United States House Committee on Rules

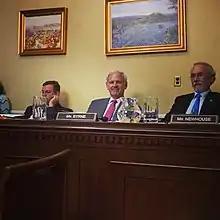
Representative Bradley Byrne while in session. He served on the House Committee on Rules from 2015 to 2018.

Most "special rule" resolutions offer time for "general debate" before any amendment consideration begins (it is also possible for the rules committee to issue a rule for "general debate" only and later issue a second rule for amendment consideration) and allow for one motion to send the bill back to its committee of origination, with or without instructions for how to modify the bill. Such resolutions may also include necessary authority for district work periods, and may waive or modify certain points of order or rules of the house if desired by the committee, and the committee is also allowed to self-execute amendments right in the rule rather than delegating this ability to the full house floor.